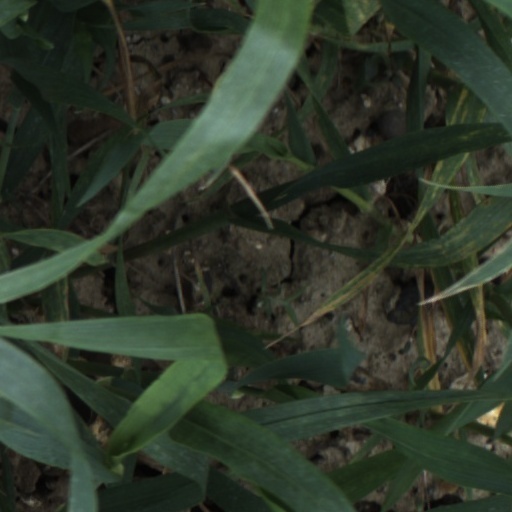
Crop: wheat